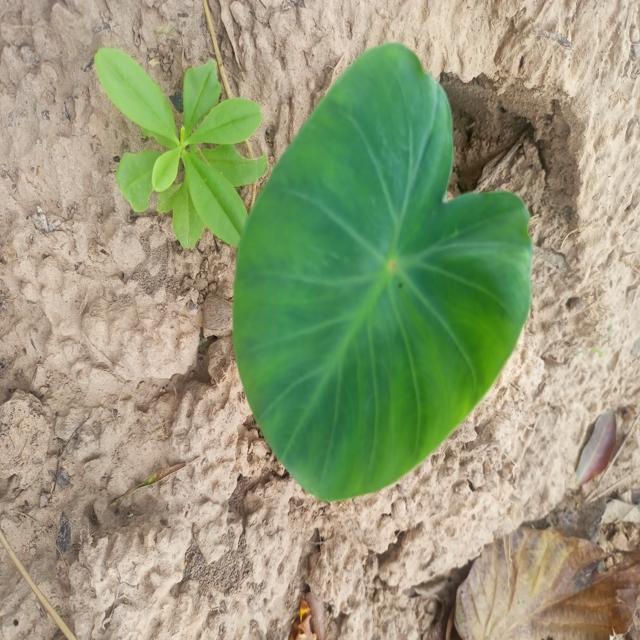
Label: Healthy